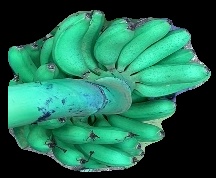
Variety: rasbale
Grade: grade1